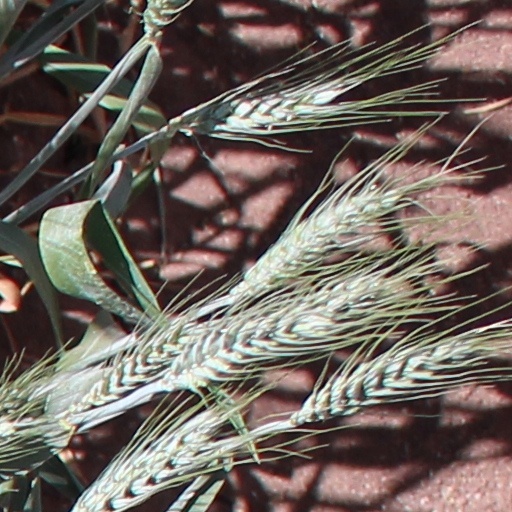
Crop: wheat